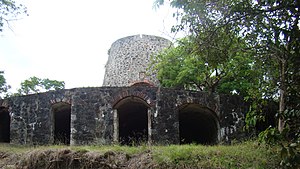
Catherineberg Ruinerne
Resterne af sukkermøllen på Cathrineberg.